Adidas Telstar 18

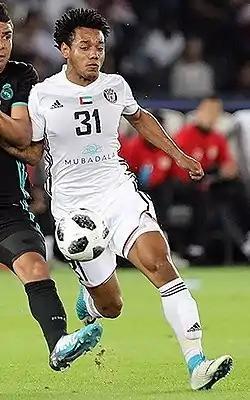
The Adidas Telstar 18 being used in the 2017 FIFA Club World Cup semi-final between Al-Jazira and Real Madrid.

The original Telstar used in the 1970 FIFA World Cup was the first football to show a black and white pattern. This was done to ensure that television audiences would know where the ball was while games were in operation, due to many televisions at the time sporting a black and white screen (colour television was still rare in many parts of the world in this era). Although the Telstar had 32 panels, the Telstar 18 has six textured panels. They are not stitched, but seamlessly glued together.